Taipei Economic and Cultural Office in Los Angeles

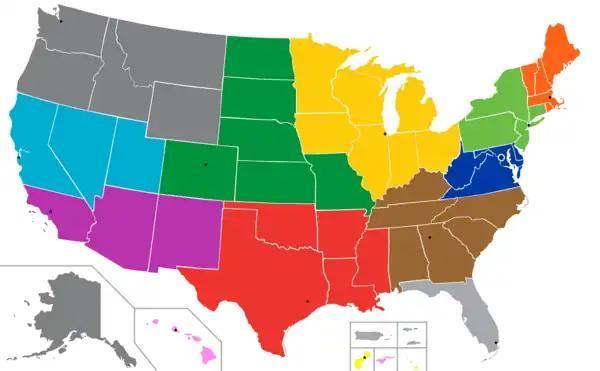
Consular district of TECO Los Angeles

Following the signing of the Joint Communiqué on the Establishment of Diplomatic Relations between the United States and the People's Republic of China which resulted in the United States terminating diplomatic relations with the Republic of China, the consulate of the Republic of China in Los Angeles was closed on 28 February 1979. On 1 March 1979, the Coordination Council for North American Affairs of the Ministry of Foreign Affairs of the Republic of China established the Los Angeles Office of the Coordination Council for North American Affairs. On 10 October 1994, it was renamed the Taipei Economic and Cultural Office in Los Angeles.